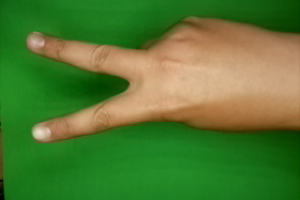
Label: scissors